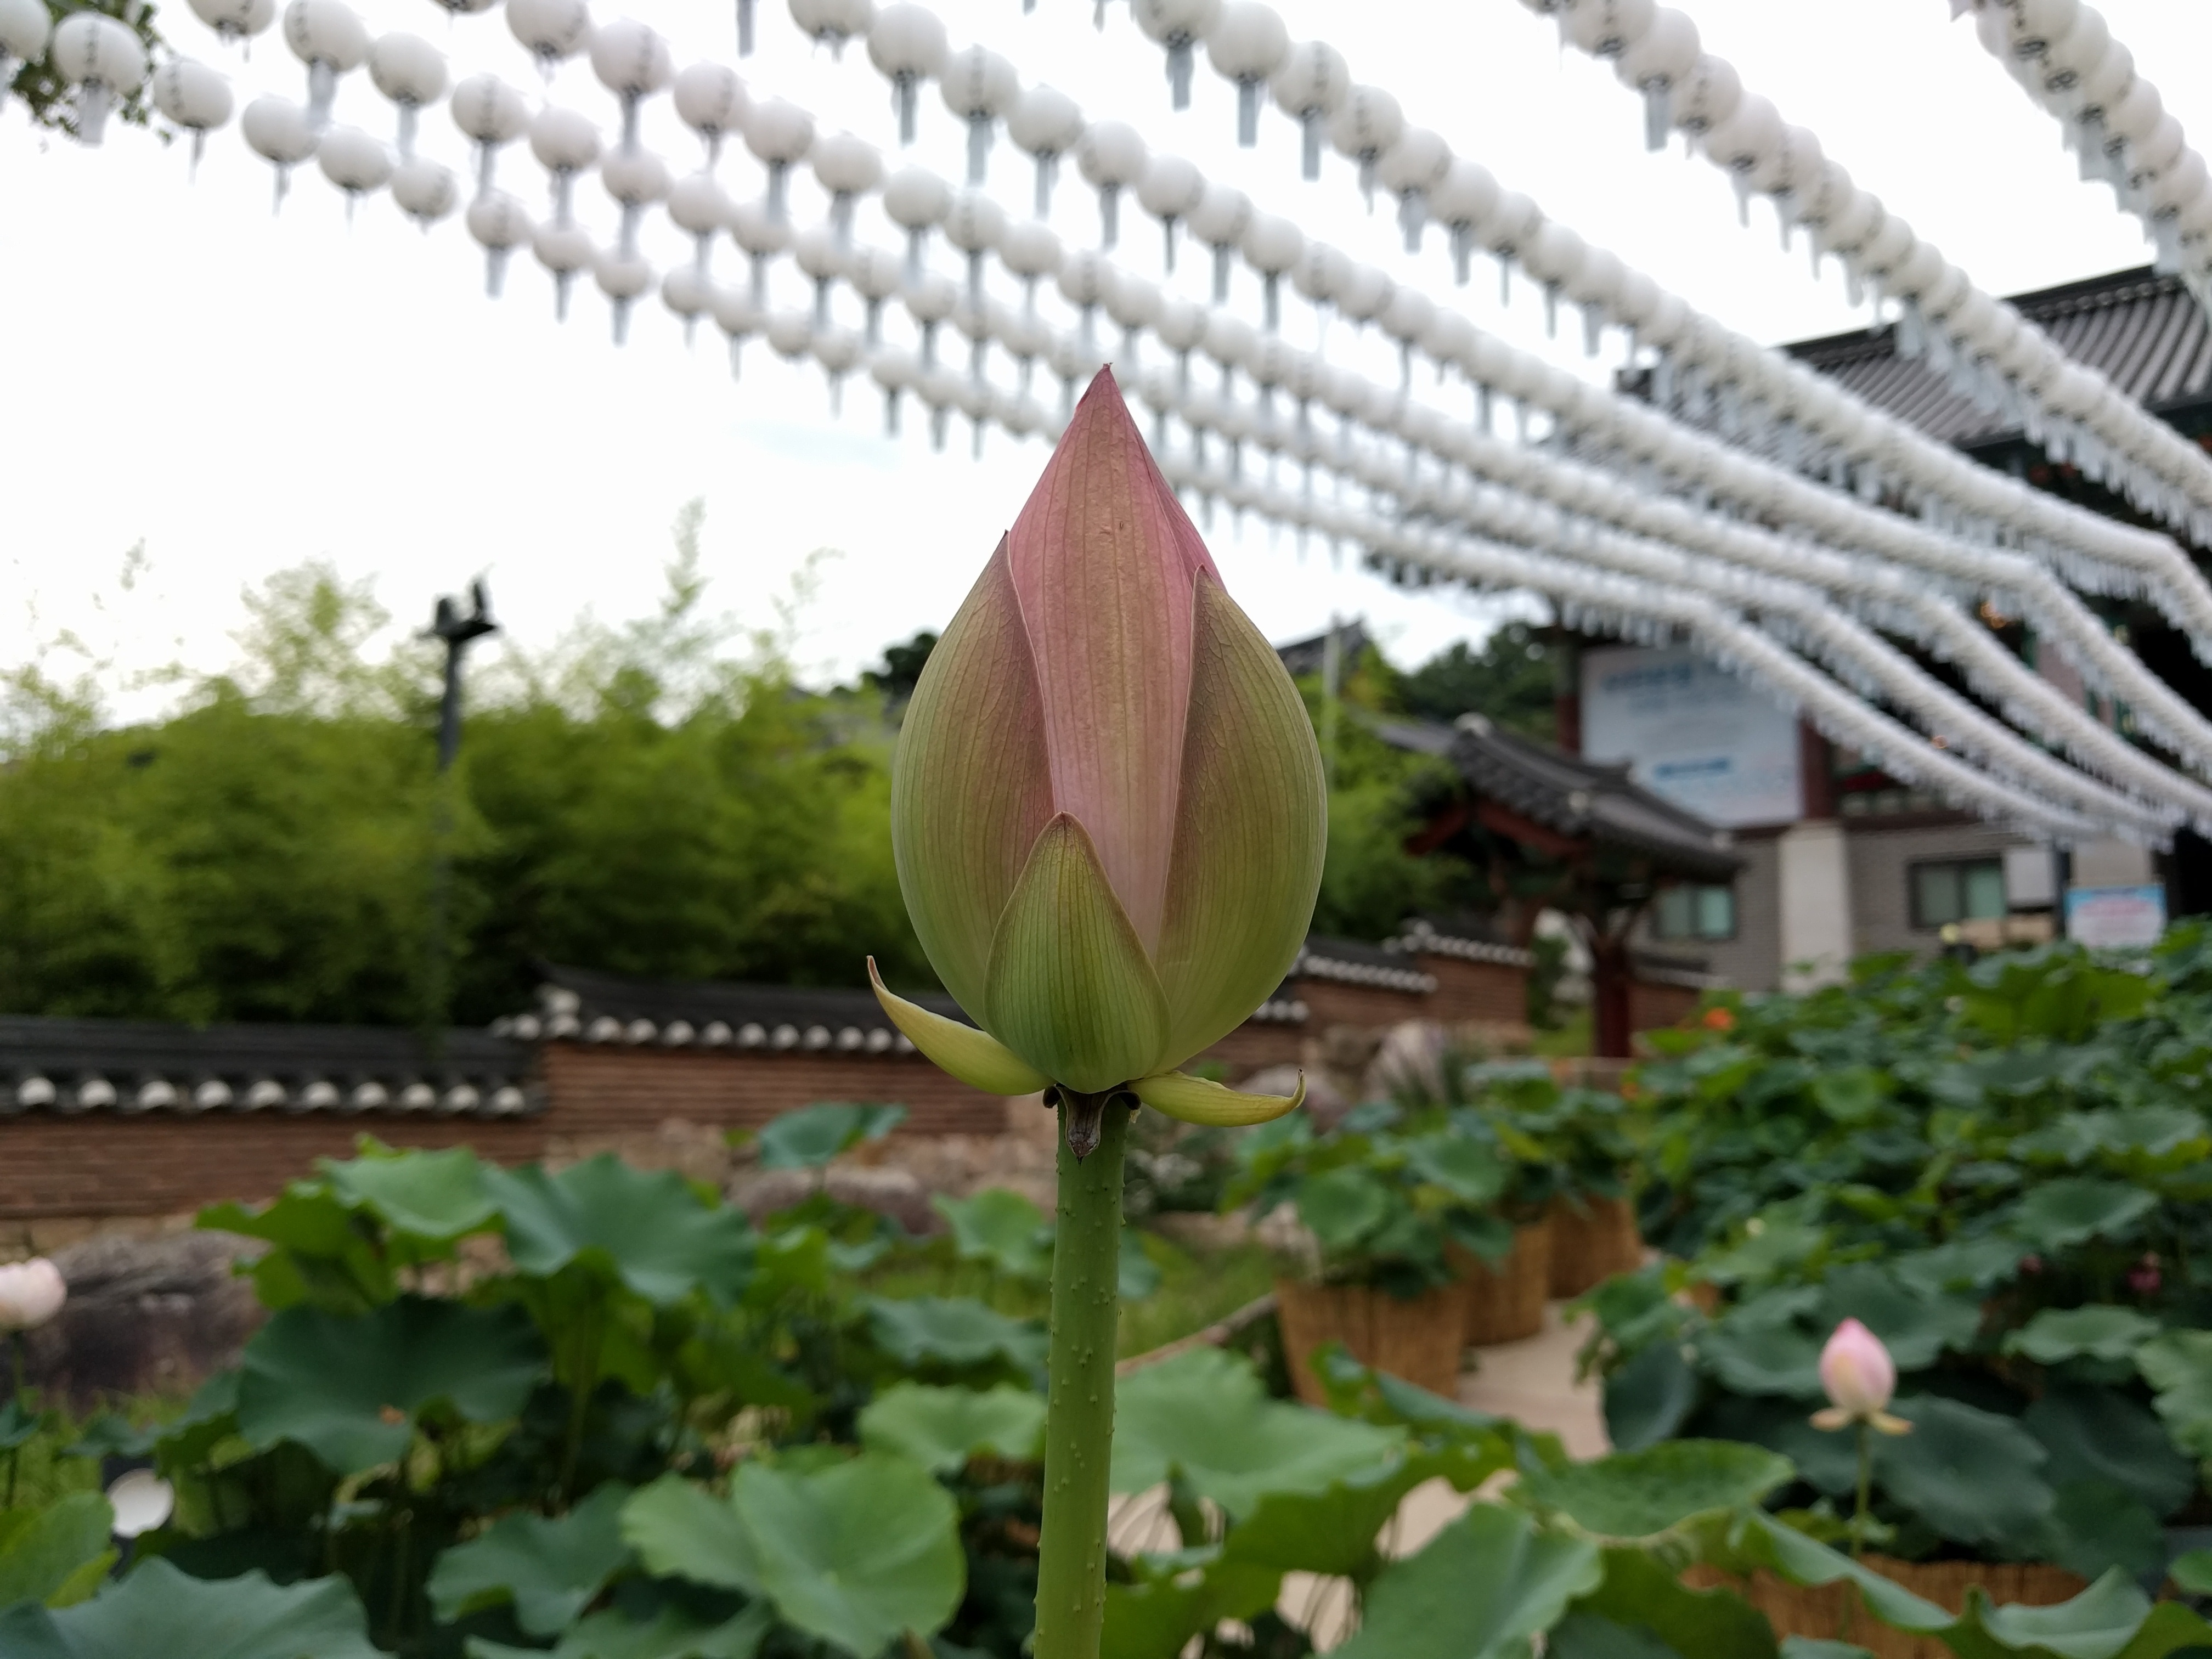
plant, flower, botany, garden, flowers, lotus, section, flowering plant, land plant